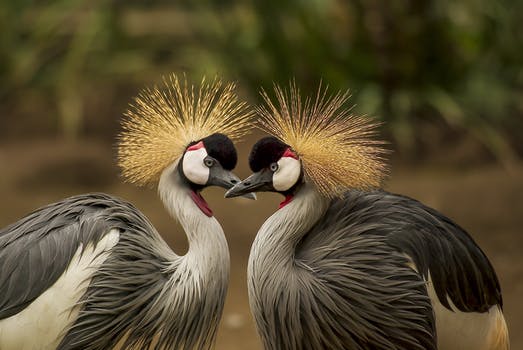
Label: No Watermark